Dynamic range compression

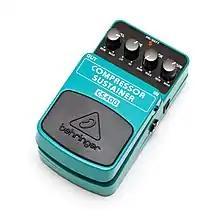
An inexpensive guitar compressor

Compression is often used in music production to make instruments more consistent in dynamic range, so that they "sit" more nicely in the mix with the other instruments (neither disappear during short periods of time, nor overpower the other instruments during short periods). Vocal performances in rock music or pop music are compressed for the same reason.